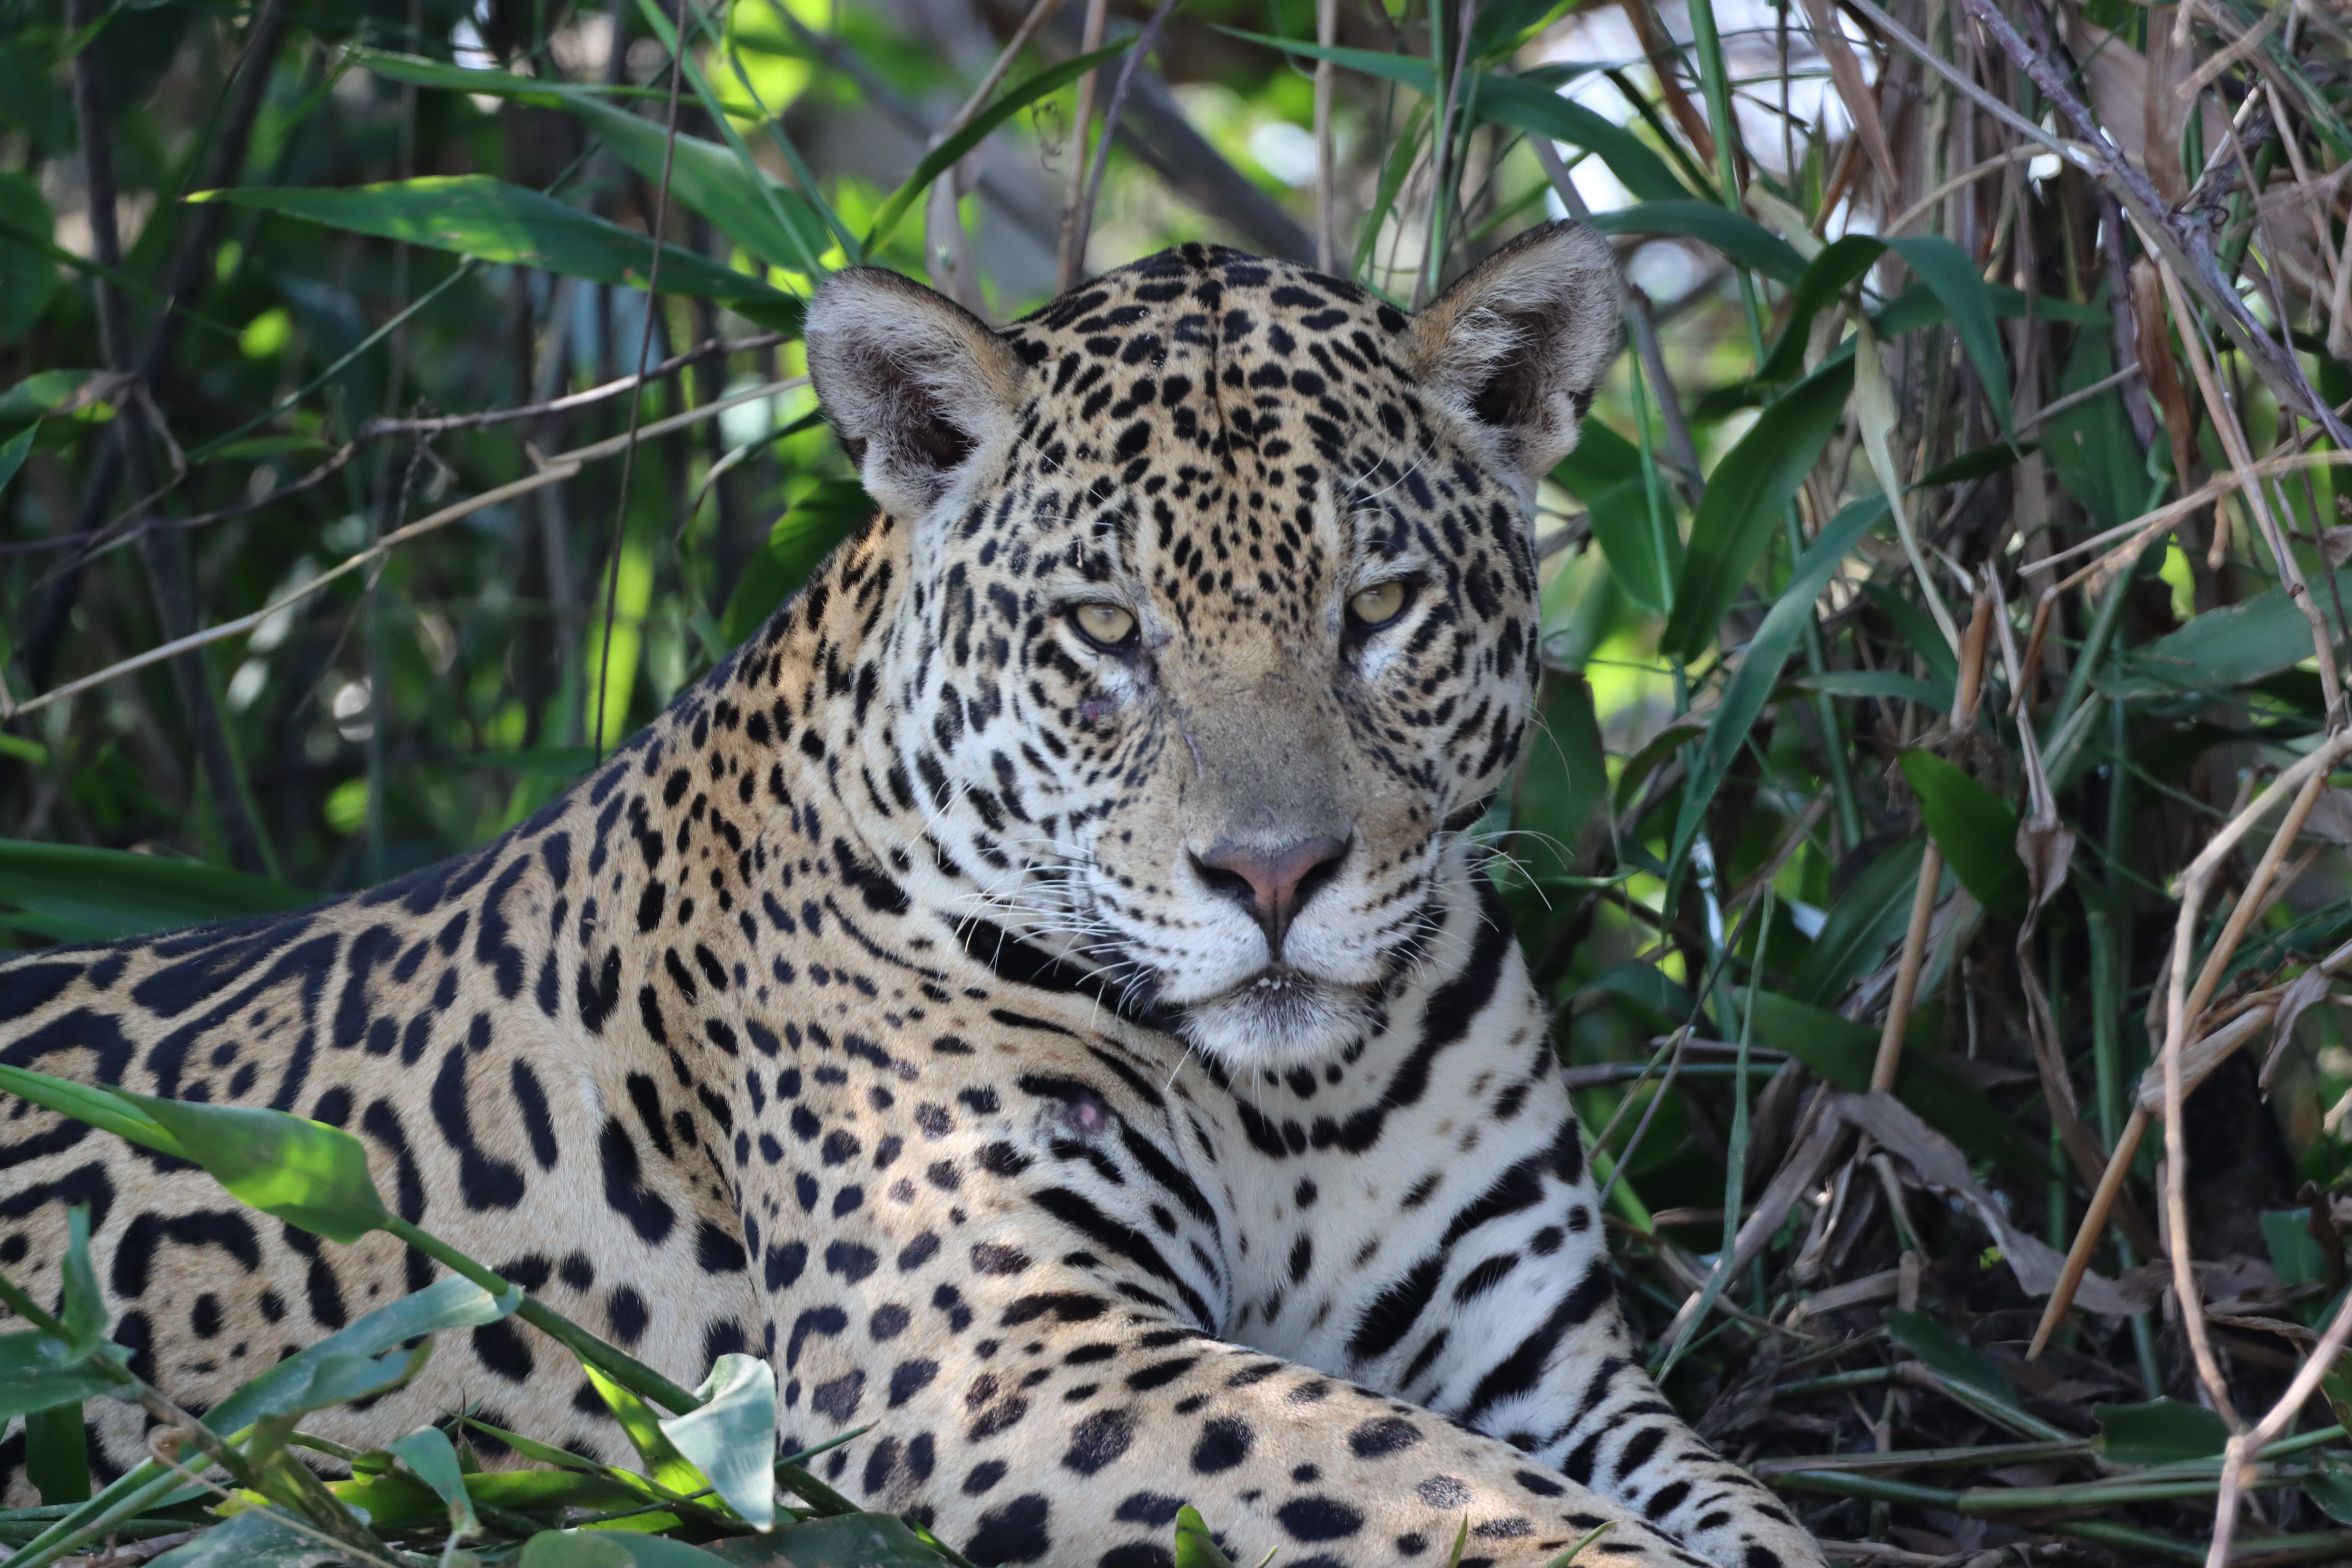
Jaguar: Kamaikua